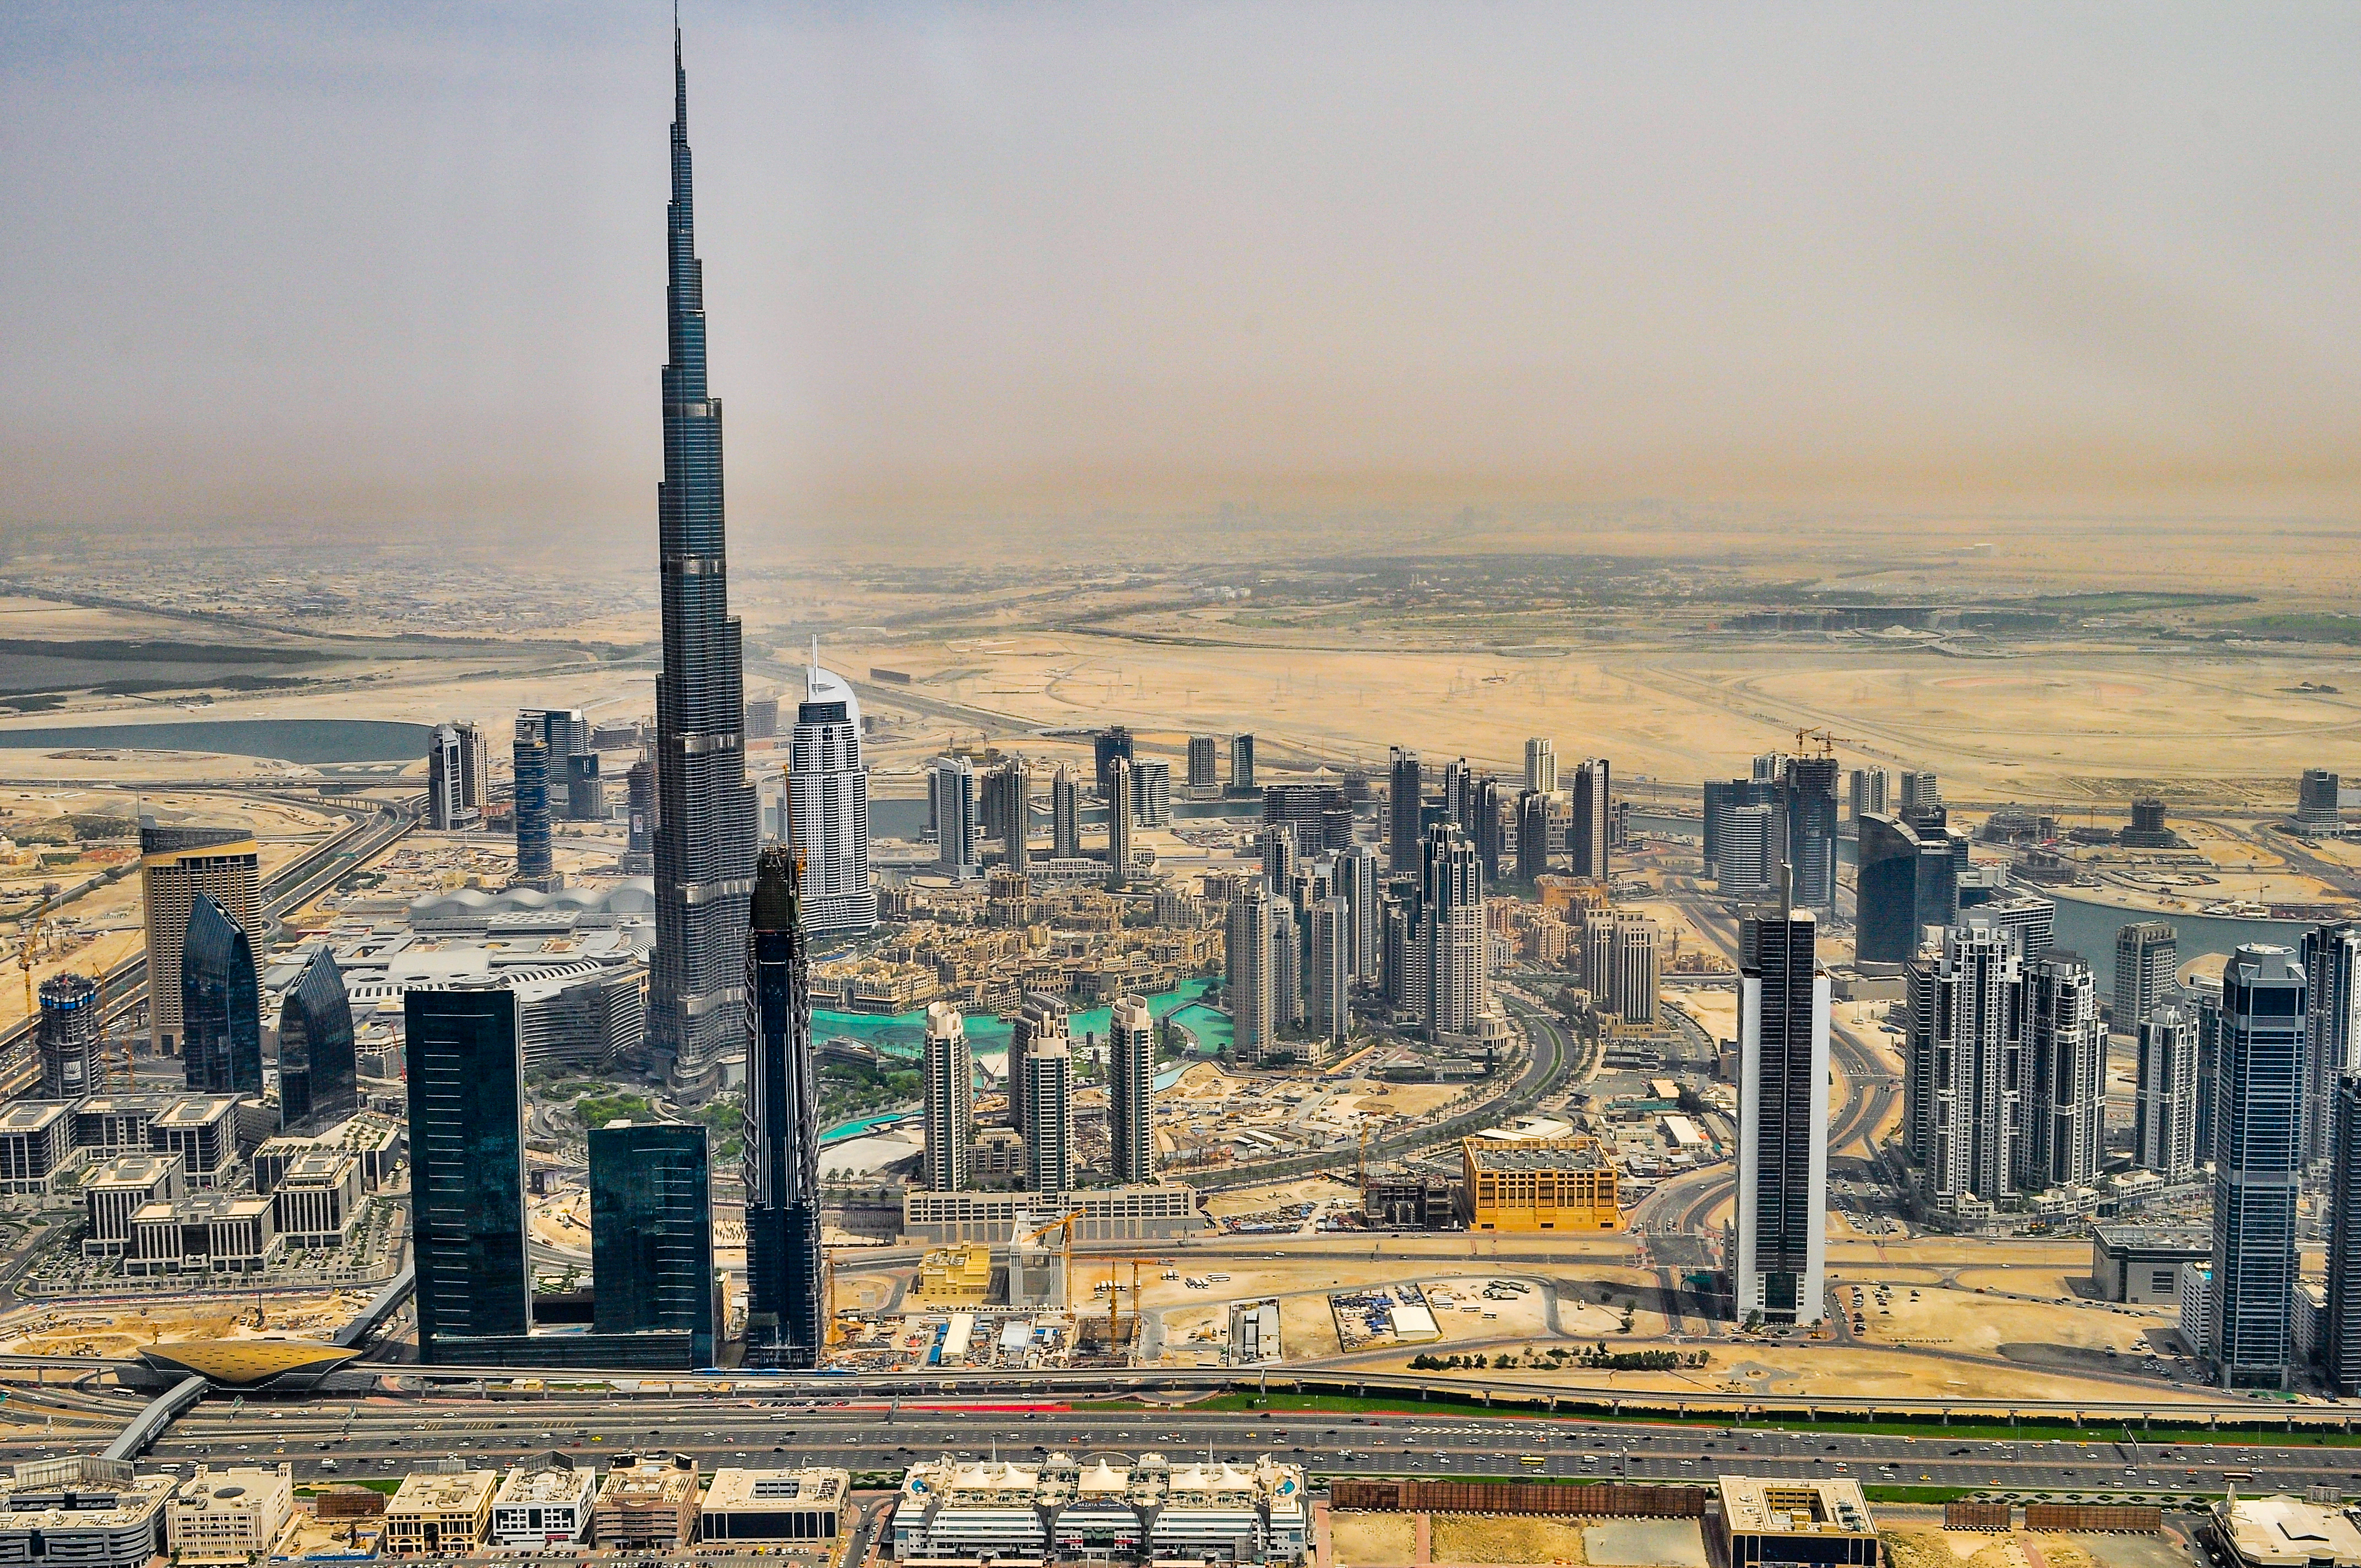
horizon, skyline, city, skyscraper, cityscape, panorama, downtown, tower, landmark, spire, metropolis, aerial photography, urban area, human settlement